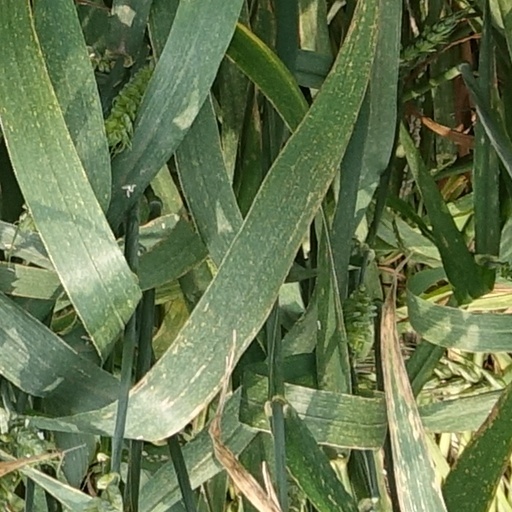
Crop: wheat